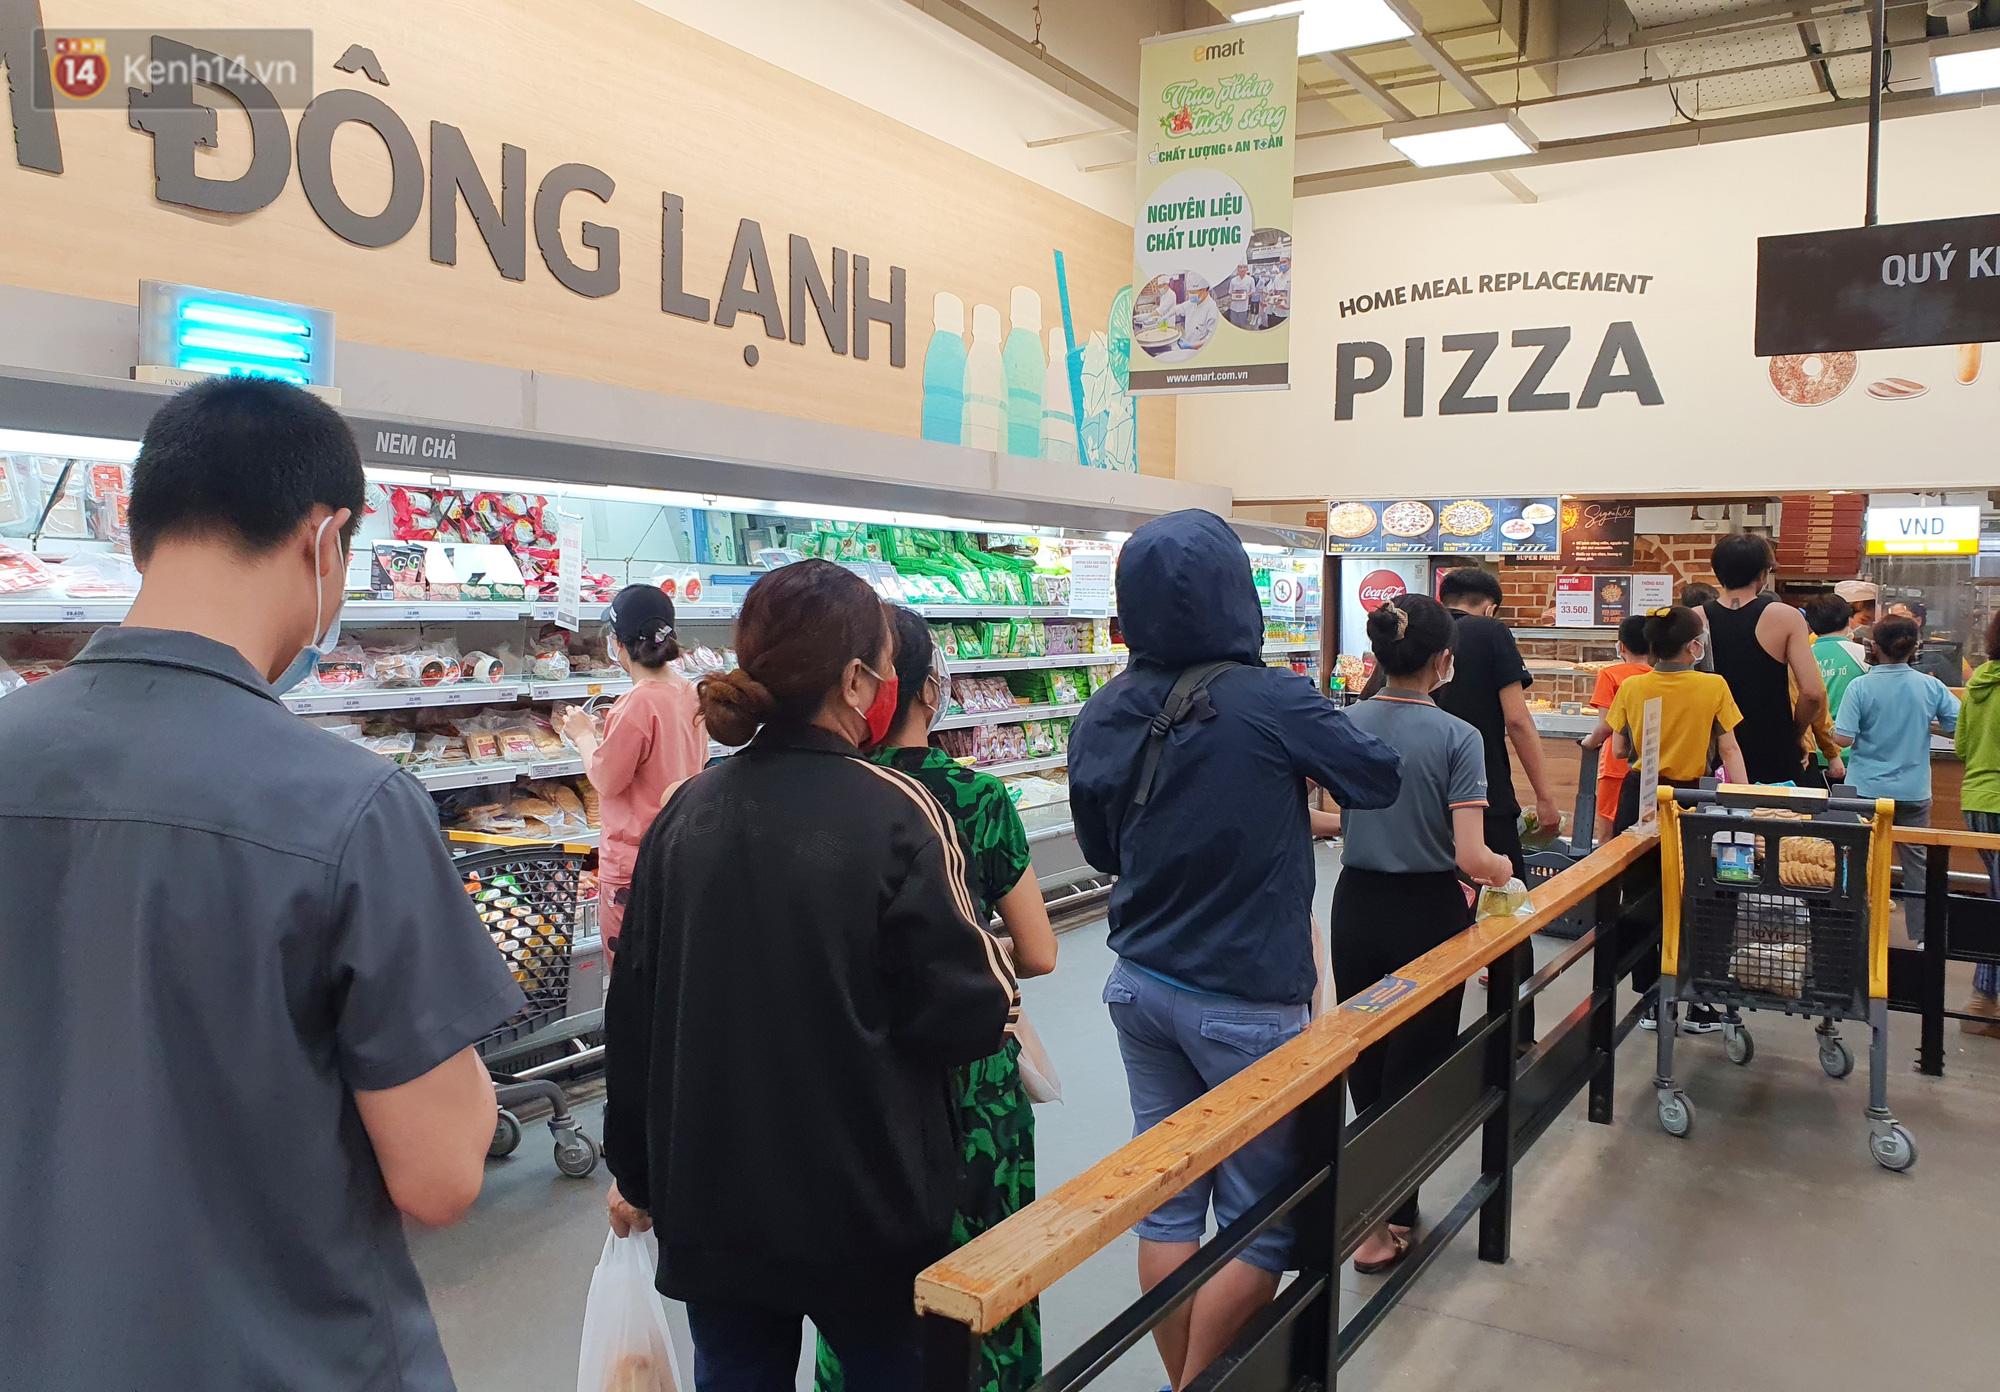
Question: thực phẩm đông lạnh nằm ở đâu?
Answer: nằm ở kệ hàng bên trái